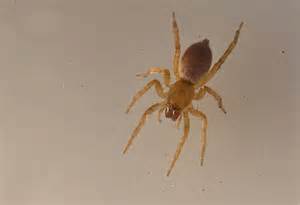
Label: spider